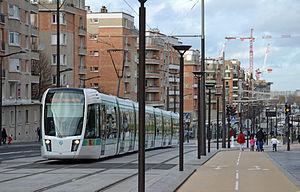
Rame de tramway de la ligne T3b boulevard d'Indochine près de la porte de Chaumont Paris, Ile de France, France
Le tramway d'Île-de-France contemporain, organisé par Île-de-France Mobilités, est composé de dix lignes distinctes, à l'histoire particulière et aux matériels différents. Sept ont été créées de toutes pièces, et trois résultent de la modernisation de lignes ferroviaires anciennement sous-exploitées. Les lignes 1, 2, 3a, 3b, 5, 6, 7 et 8 sont exploitées par la RATP, la ligne 11 et les futures lignes 9, 12 et 13 sont et seront exploitées par Keolis et la ligne 4 par la SNCF.
Le Citadis est un tramway à plancher bas produit par Alstom Transport. Au total, plus de 2 300 rames de ce modèle ont été vendues, à près de 55 villes dans le monde ; ces rames ont parcouru plus de 245 millions de kilomètres et transporté plus de 4,2 milliards de passagers. En France, plus de 800 rames ont été vendues à 23 réseaux.
La ligne 3b du tramway d'Île-de-France, plus simplement nommée T3b, est une ligne du tramway d'Île-de-France reliant, dans Paris, la porte de Vincennes à la porte d'Asnières. Elle est ouverte le 15 décembre 2012 entre porte de Vincennes et porte de la Chapelle, dans la continuité de la ligne T3a, prolongée à la même date de la porte d'Ivry à la porte de Vincennes. La ligne T3b, étendue jusqu'à la porte d'Asnières le 24 novembre 2018, est exploitée par la Régie autonome des transports parisiens.